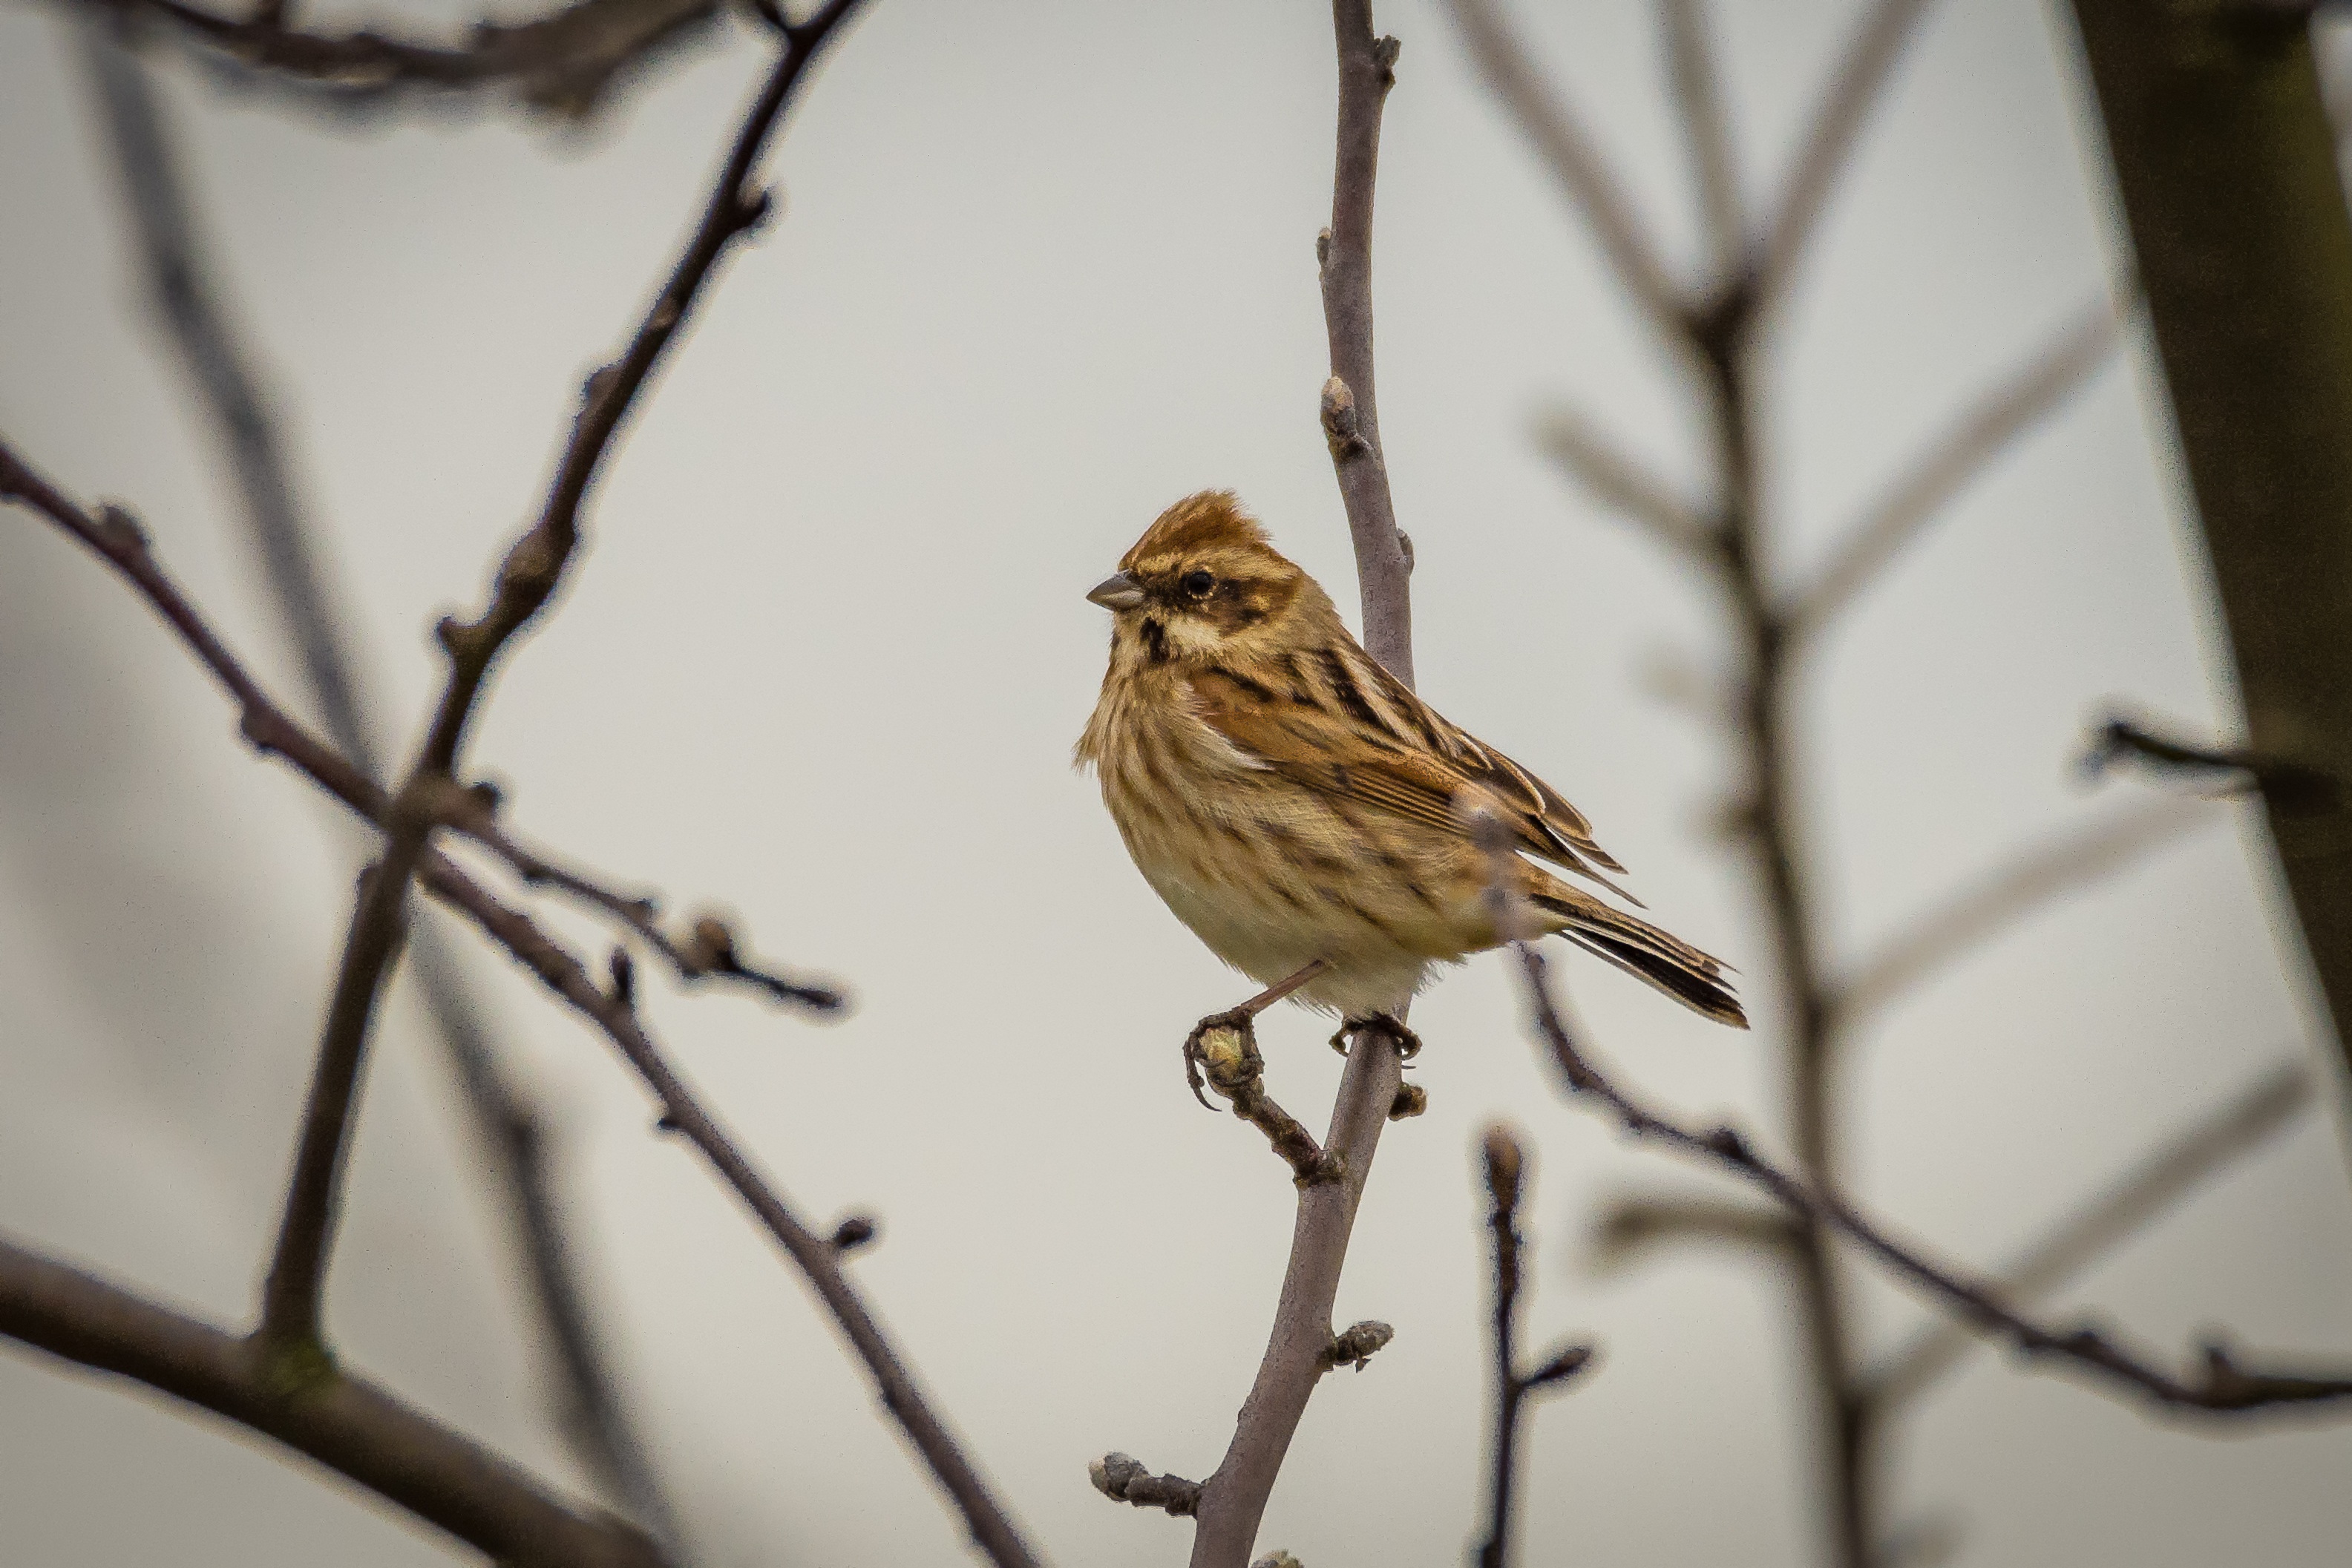
nature, branch, bird, flower, animal, wildlife, beak, brown, garden, fauna, songbird, vertebrate, sparrow, finch, dunnock, retired, sparrow bird, drexel, house sparrow, old world flycatcher, perching bird, emberizidae, prunella modularis, accentor, prunellidae